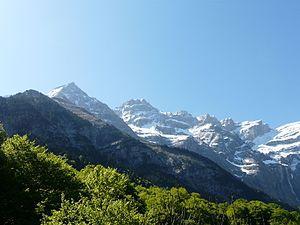
La partie orientale du cirque de Gavarnie vue depuis le belvédère situé au nord du cirque. De gauche à droite